Hexafluorophosphate

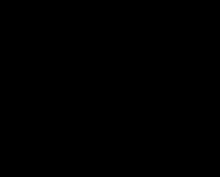
Hexafluorophosphate bears a partial (delocalized) negative charge on the fluoride centers.

Hexafluorophosphate is a common counteranion for cationic metal complexes. It is one of three widely used non-coordinating anions: hexafluorophosphate, tetrafluoroborate , and perchlorate . Of these, the hexafluorophosphate ion has the least coordinating tendency.